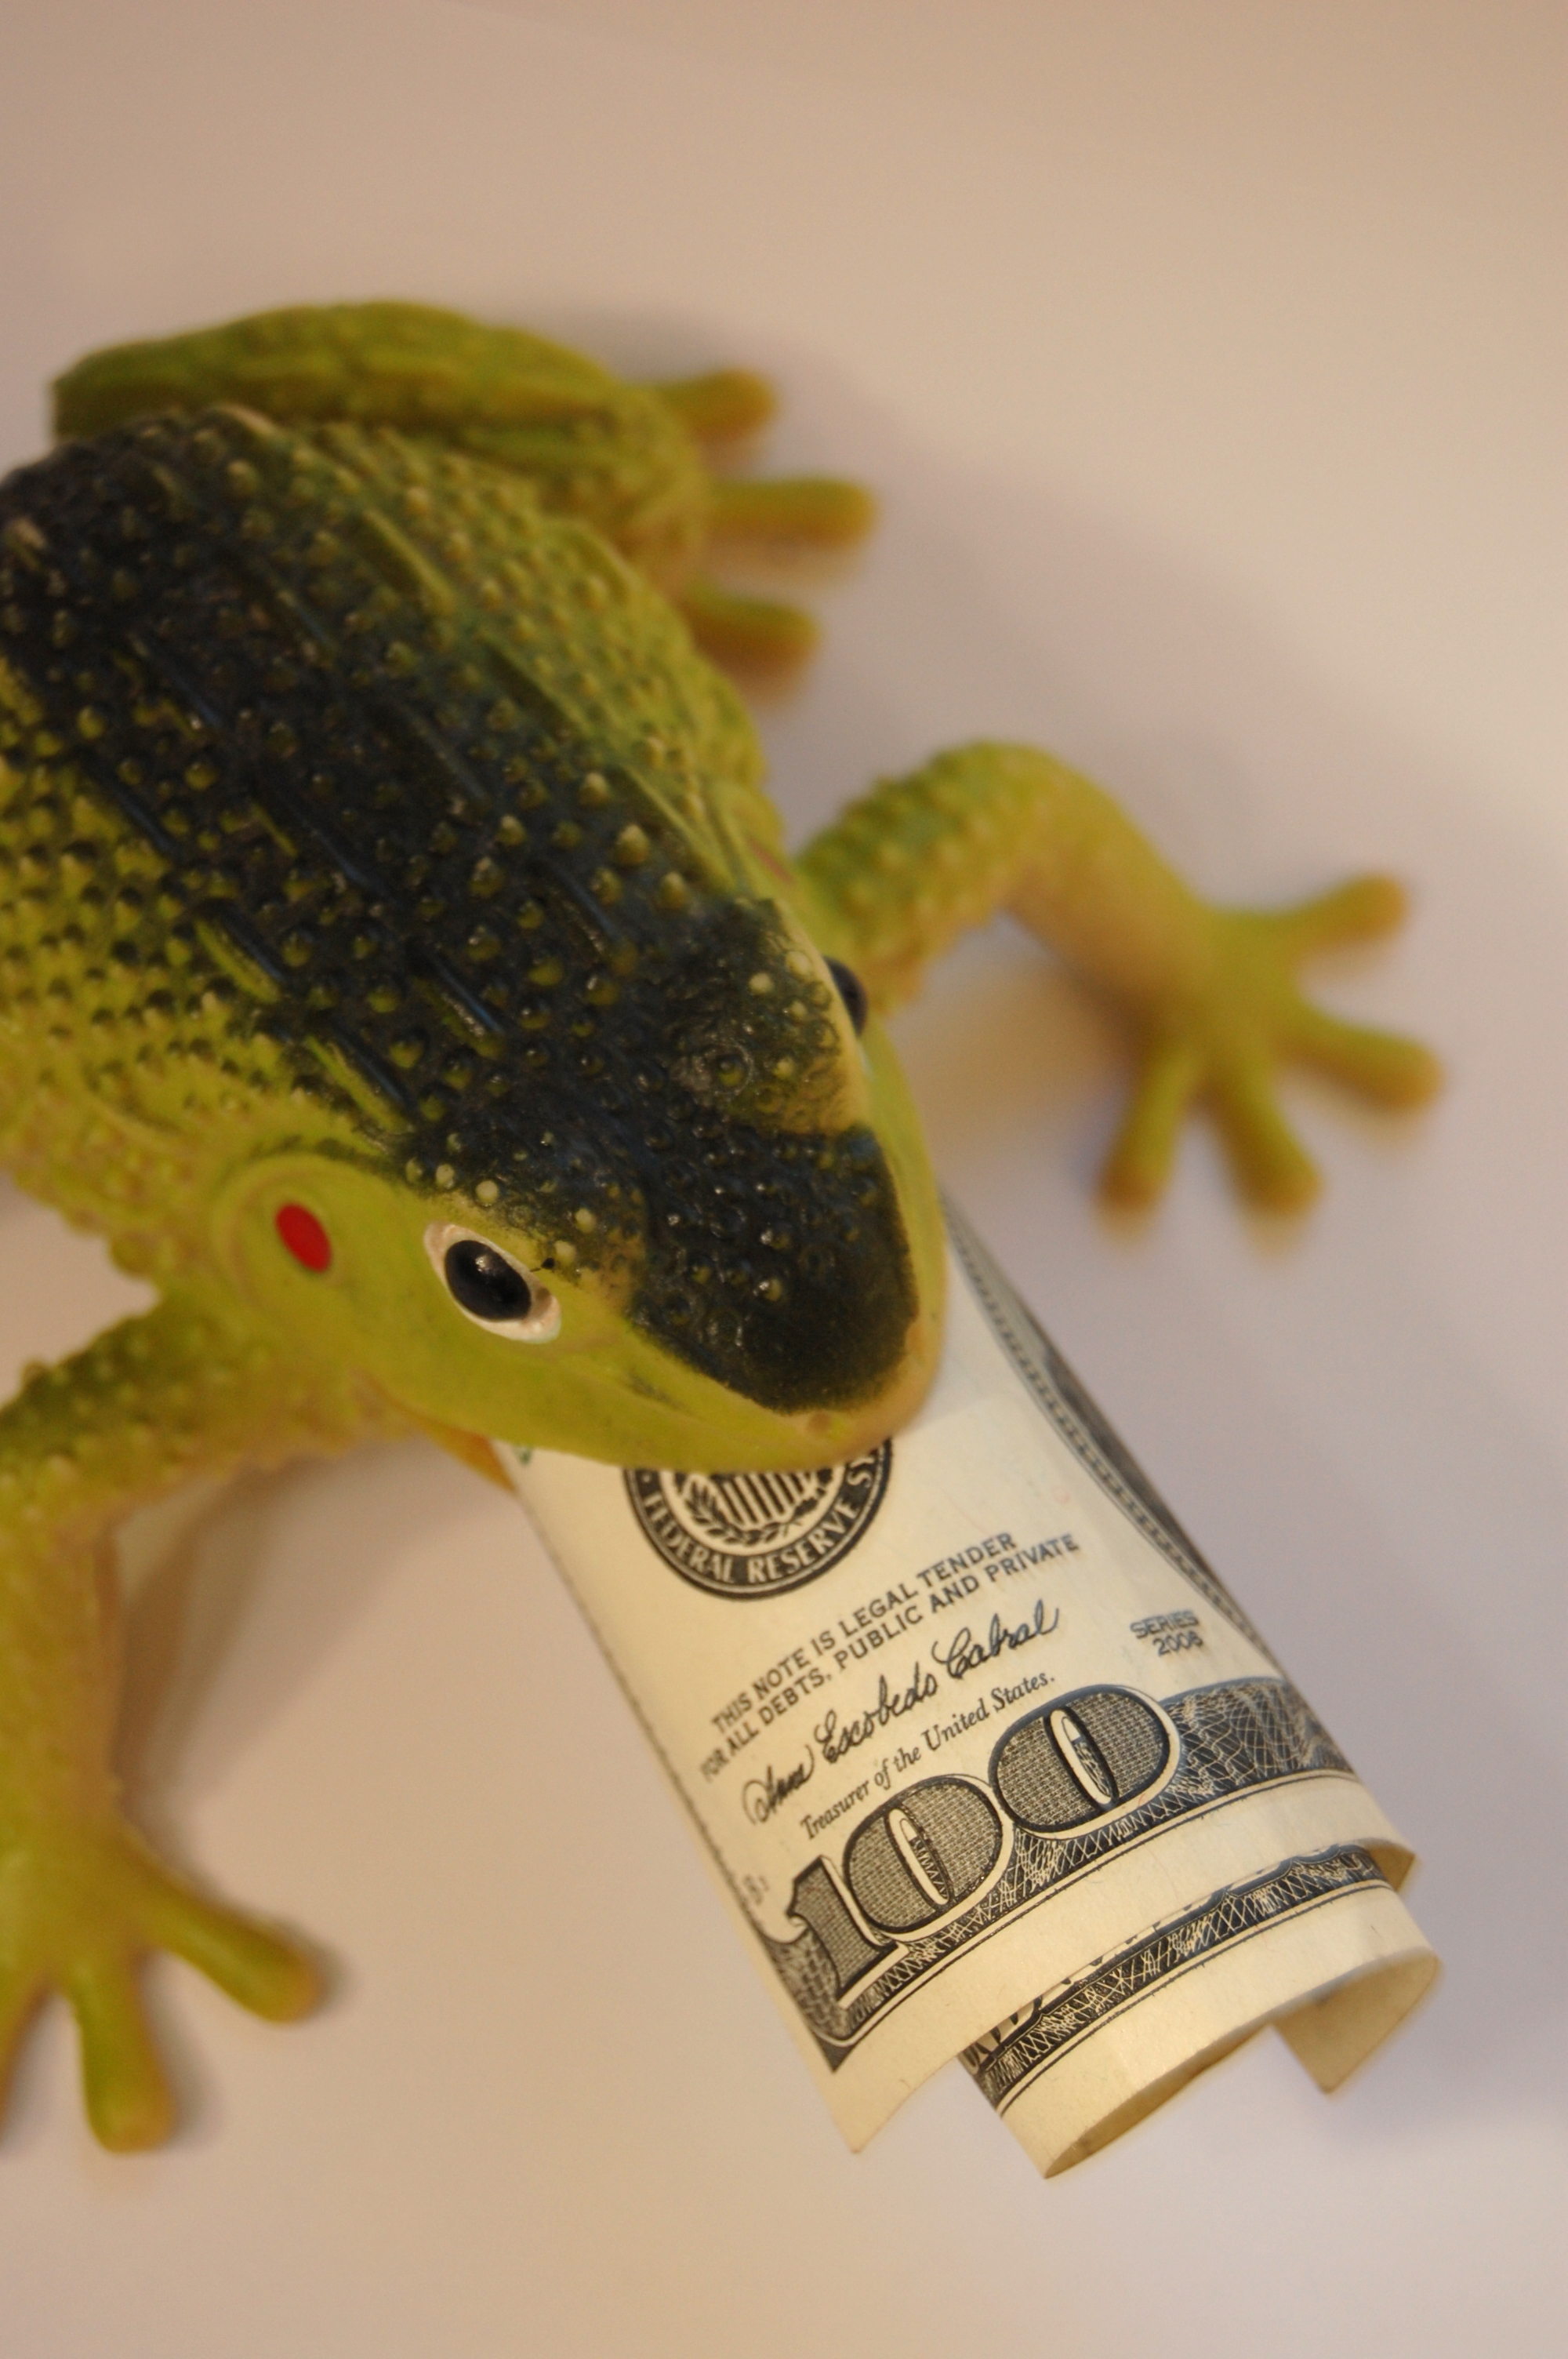
frog, finances, wealth, capital, coins, banknotes, monetary toad, profit, sign, background, illustration, money, toy, superstition, prosperity, toad, cash, dollars, one hundred dollars, marketing, advertising, fauna, reptile, organism, scaled reptile, gecko, amphibian